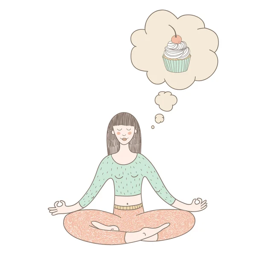
vector hand drawn illustration with a cute girl doing yoga and t royalty free stock vectors